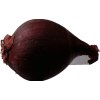
Label: red_onion